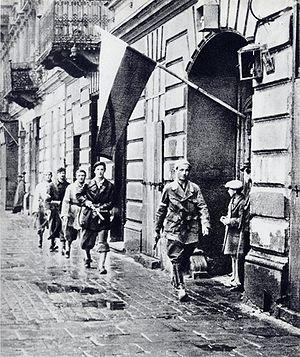
Le théâtre européen de la Seconde Guerre mondiale s'ouvrit avec l'invasion de la Pologne par l’Allemagne le vendredi 1ᵉʳ septembre 1939 et l'invasion soviétique de la Pologne le 17 septembre 1939. L'armée polonaise fut vaincue après plus d'un mois de féroces combats. Après que la Pologne eut été vaincue, un gouvernement en exil, des forces armées et un service de renseignement furent établis en dehors des frontières de la Pologne. Ces organisations contribuèrent à l'effort allié tout au long de la guerre. L'armée polonaise fut recréée à l’Ouest, ainsi qu'à l'Est.
L’insurrection de Varsovie fut un soulèvement armé contre l’occupant allemand organisé par la résistance polonaise dans le cadre du plan militaire national « action Tempête ». Il s’accompagna de la sortie de la clandestinité des structures de la Résistance et de l'État clandestin ainsi que de l'établissement des institutions de l'État polonais sur le territoire de Varsovie libre.